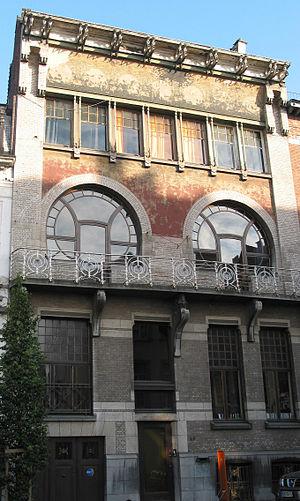
Ixelles (Belgique), Rue Defaqz, façade de la maison Ciamberlani (1897 - Architecte: Paul Hankar.